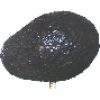
Label: avocado